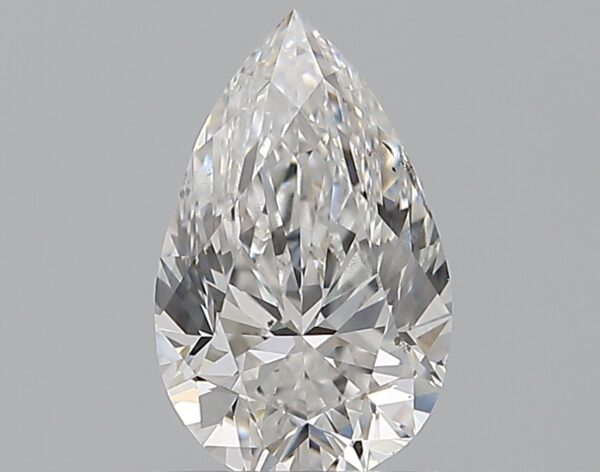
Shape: pear
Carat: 0.75
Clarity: SI1
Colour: E
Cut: VG
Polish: EX
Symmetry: VG
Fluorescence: M
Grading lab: GIA
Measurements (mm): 7.87 x 4.88 x 3.18